Venetian Renaissance

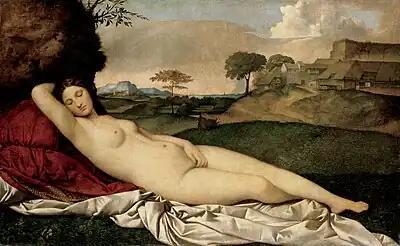
Giorgione, "Sleeping Venus" (c. 1510), Gemäldegalerie Alte Meister, Dresden, Germany.

The Venetian Renaissance had a distinct character compared to the general Italian Renaissance elsewhere. The Republic of Venice was topographically distinct from the rest of the city-states of Renaissance Italy as a result of their geographic location, which isolated the city politically, economically and culturally, allowing the city the leisure to pursue the pleasures of art. The influence of Venetian art did not cease at the end of the Renaissance period. Its practices persisted through the works of art critics and artists proliferating its prominence around Europe to the 19th century.